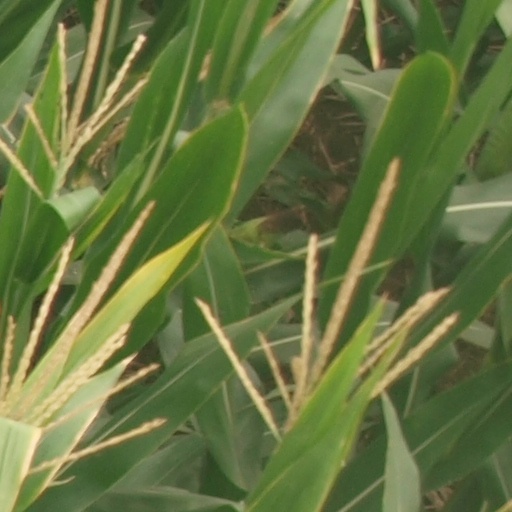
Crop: maize; corn